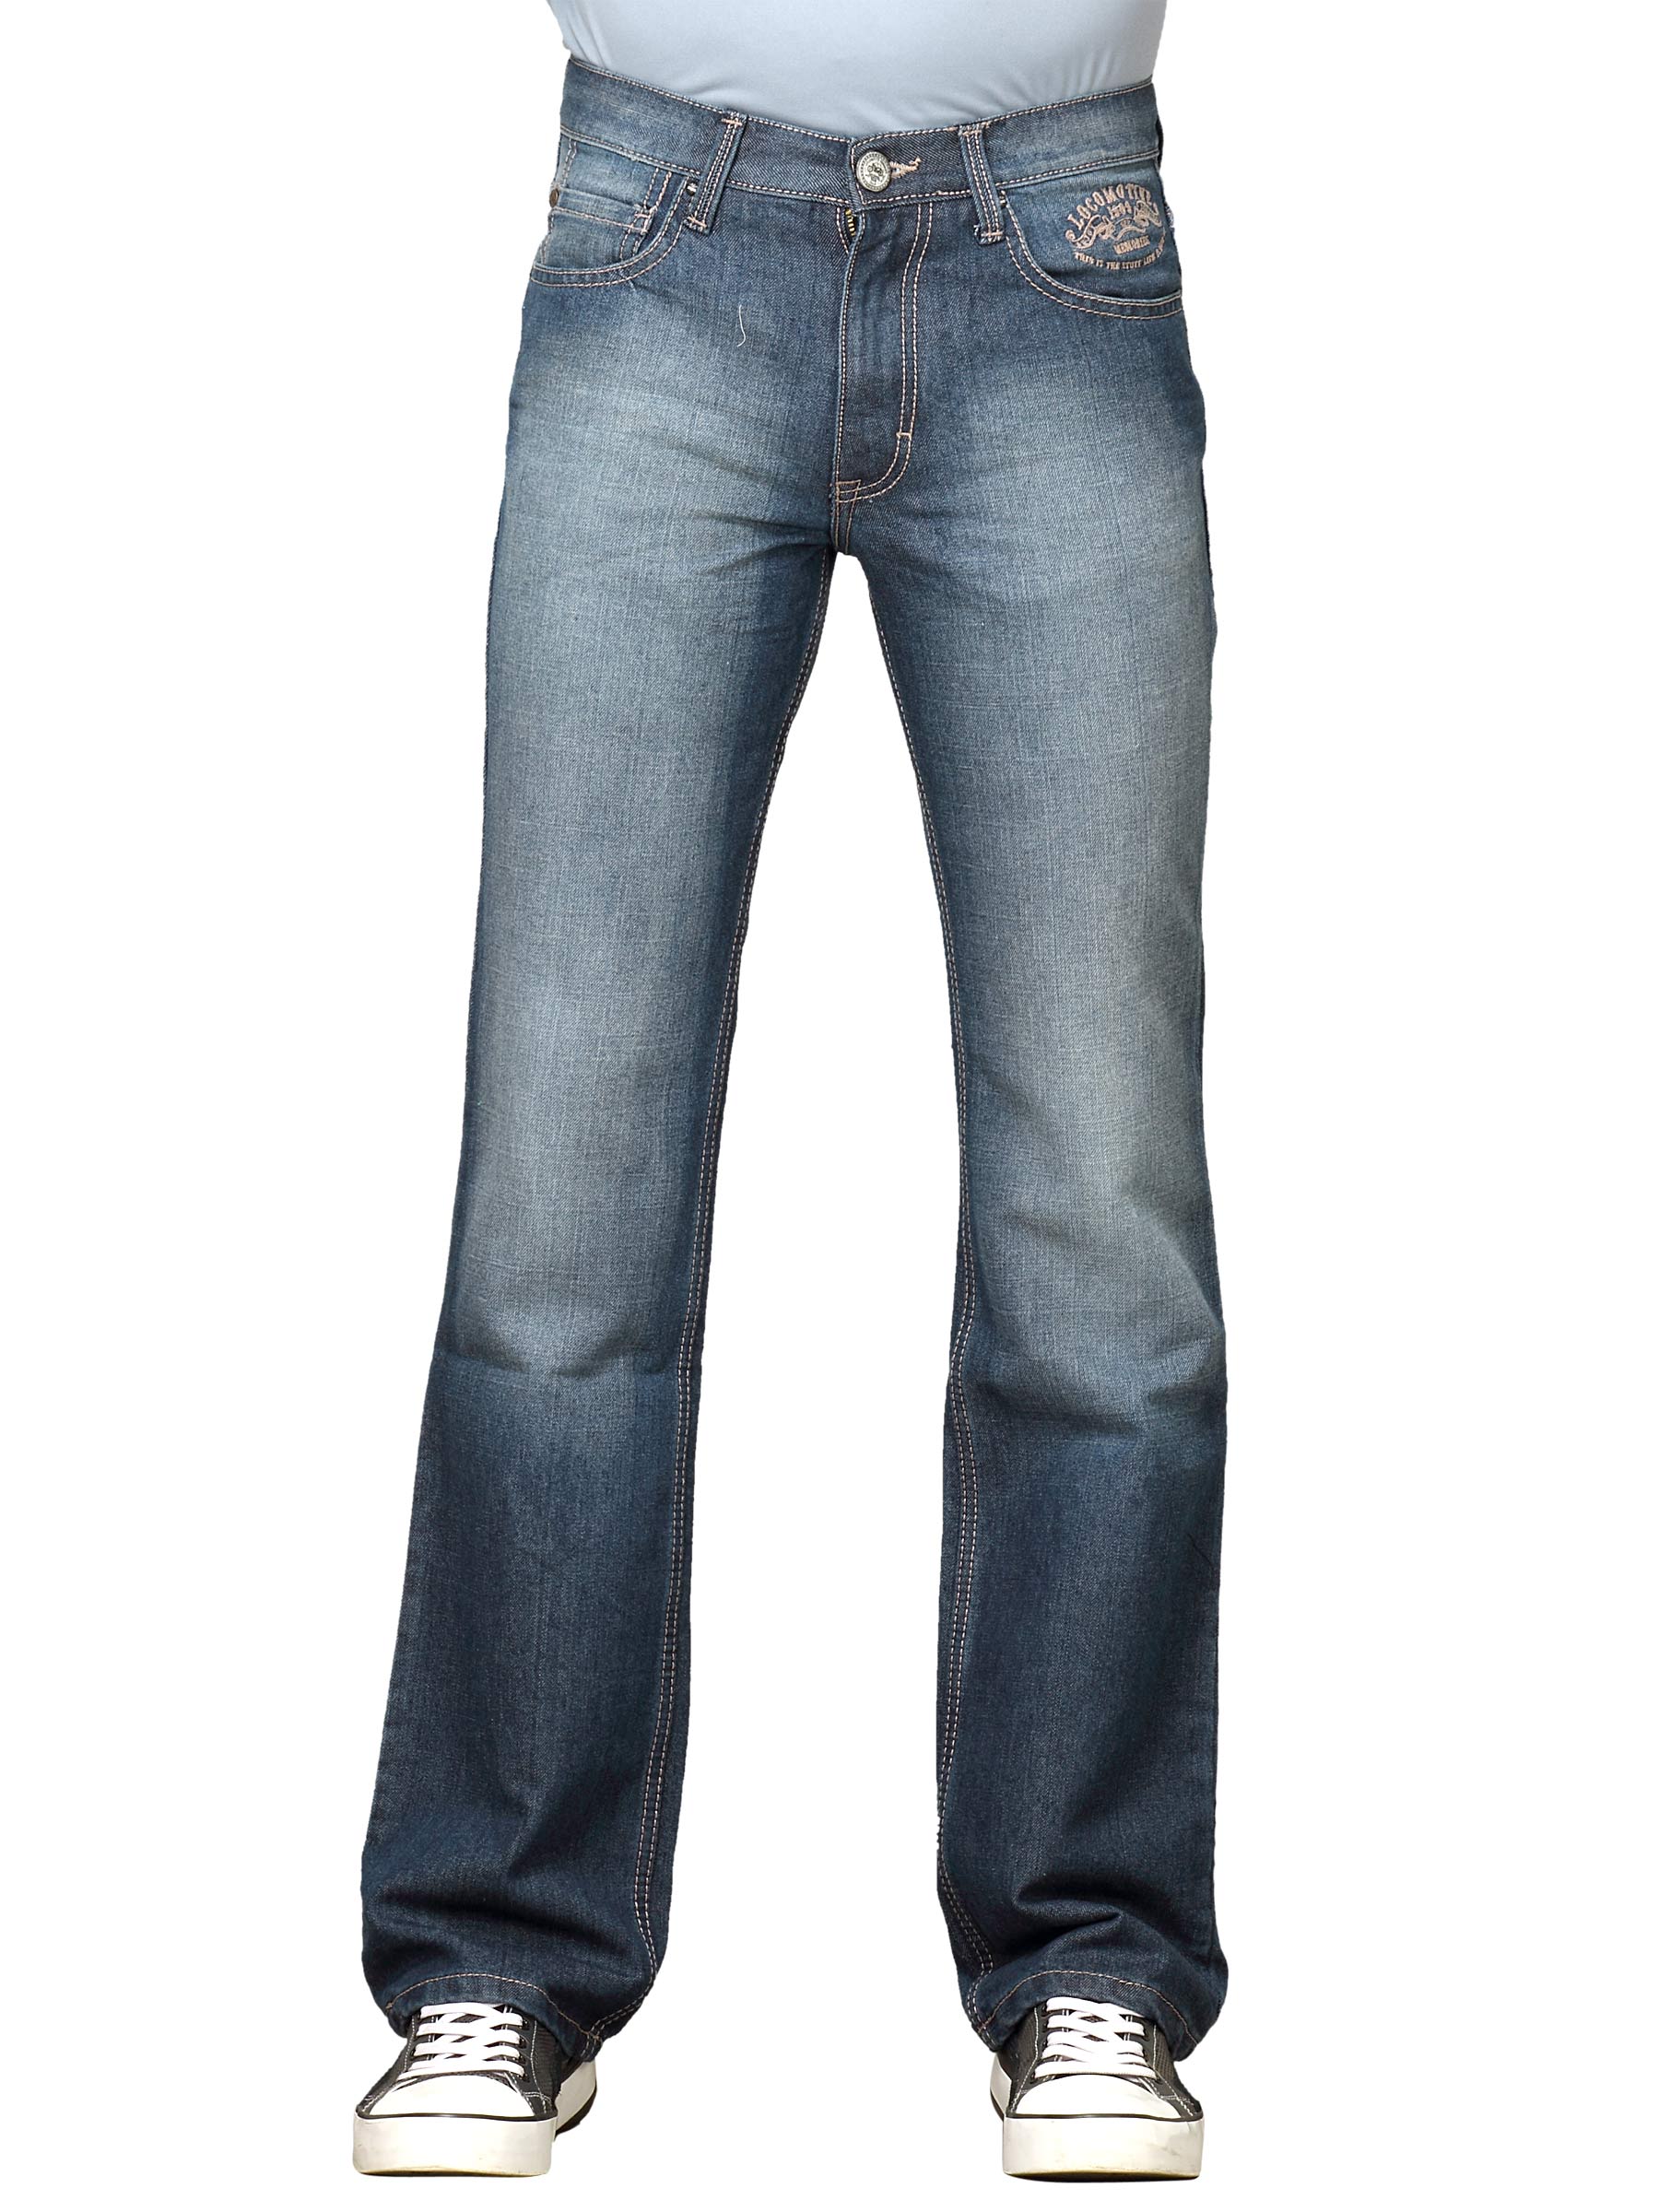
Locomotive Men Cairo Blue Jeans
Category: Apparel / Bottomwear / Jeans
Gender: Men
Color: Blue
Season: Fall 2011
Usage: Casual